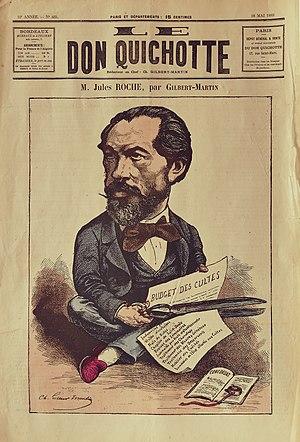
Jules Roche est un homme politique, avocat et journaliste français, né le 22 mai 1841 à Saint-Étienne et mort le 8 avril 1923 à Paris. Il a longtemps fait partie de la garde rapprochée de Georges Clemenceau, avant de s'éloigner des radicaux.
Le Don Quichotte est un hebdomadaire satirique français qui est paru de 1874 à 1893. Créé par Charles Gilbert-Martin, qui en était rédacteur en chef et dessinateur unique, il défendait les idées républicaines.